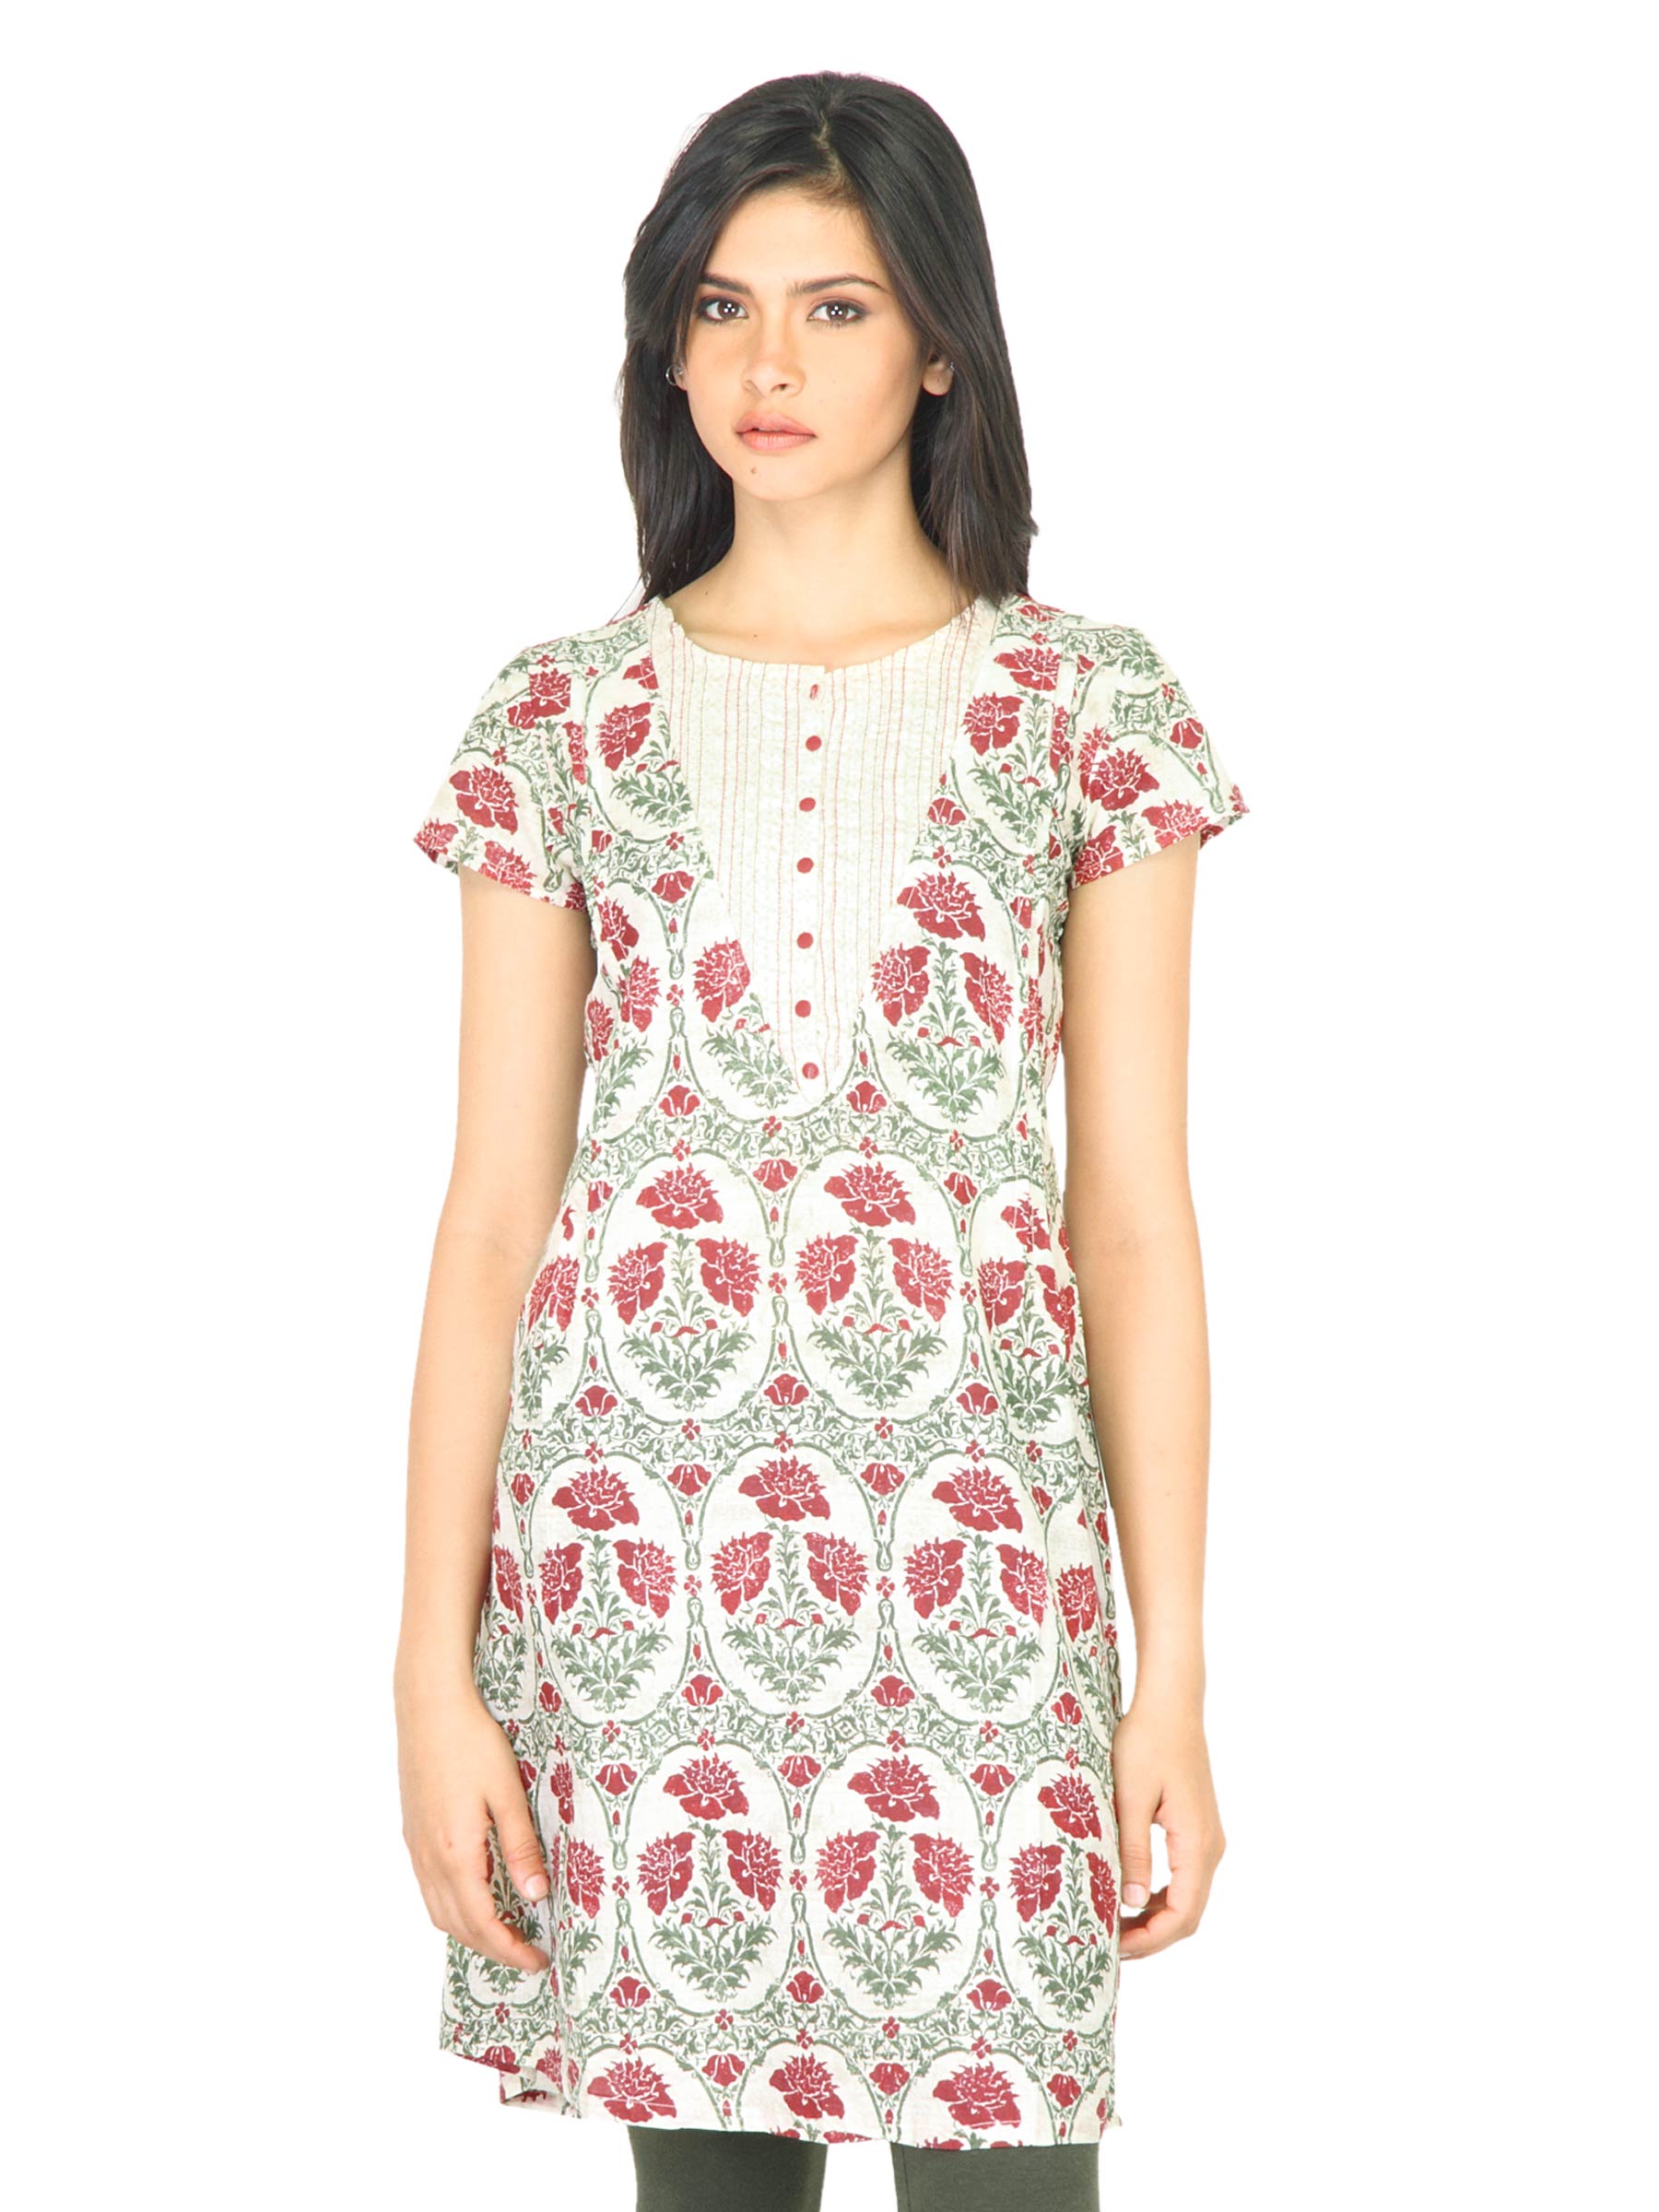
W Women Floral Print Off White Kurta
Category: Apparel / Topwear / Kurtas
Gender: Women
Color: Off White
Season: Fall 2011
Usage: Ethnic